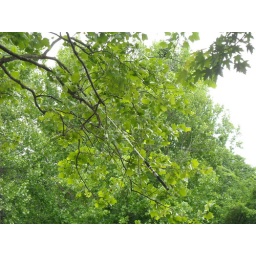
fishing pole in the tree